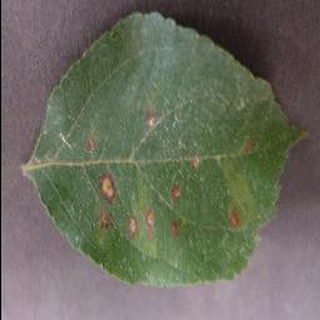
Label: apple_cedar_apple_rust